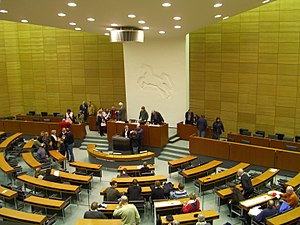
Landdag
Landdagen i Hannover/Niedersachsen i 2007
En landdag er en politisk forsamling. Bruges især om politiske forsamlinger i delstater eller om regionale forsamlinger for landområder med selvstyre.